Politics of Spain

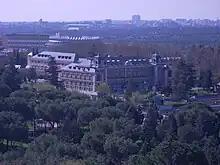
Aerial view of the Palace of Moncloa, the residence of the prime minister of Spain

At the national level, executive power in Spain is exercised only by "the Government". (The King is the head of state, but the constitution does not attribute to him any executive faculties). The Government is composed by a prime minister, known as the "president of the Government", one or more deputy prime ministers, known as "vice-presidents of the Government" and all other ministers. The collegiate body composed by the prime minister, the deputy prime ministers, and all other ministers is called the Council of Ministers. The Government is in charge of both domestic and foreign policy, as well as defense and economic policies. As of 2 June 2018, the prime minister of Spain is Pedro Sánchez.